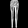
Label: Trouser